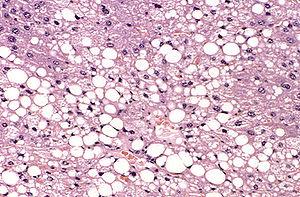
La stéatose hépatique est une lésion du foie correspondant à la surcharge de graisse dans le cytoplasme des hépatocytes.